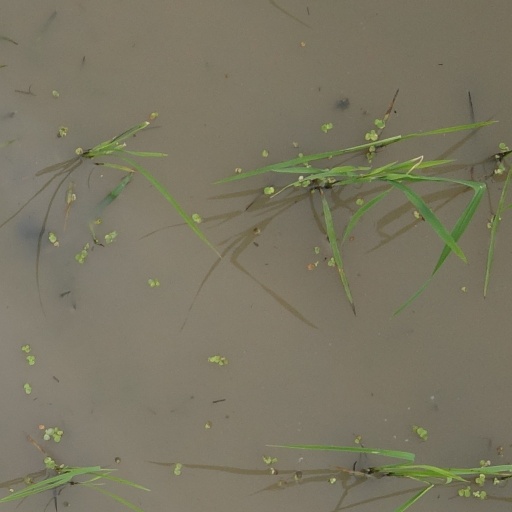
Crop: rice